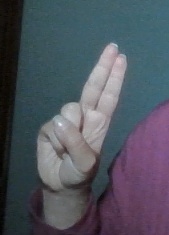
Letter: taa